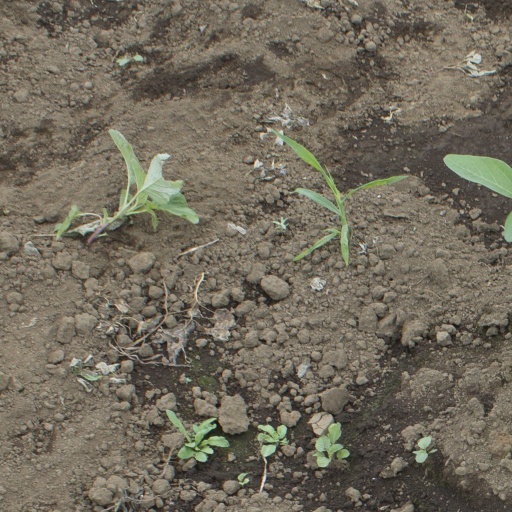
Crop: soybean